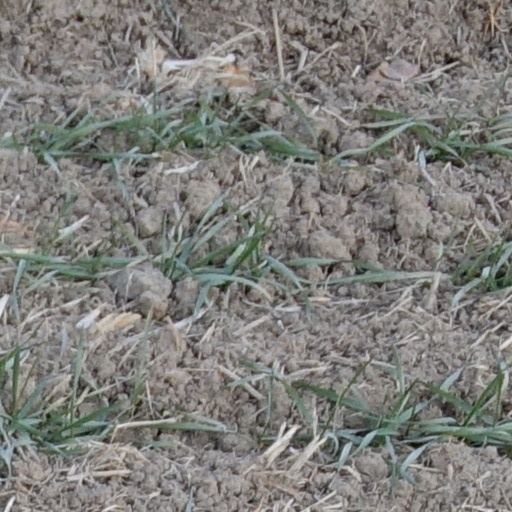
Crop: wheat